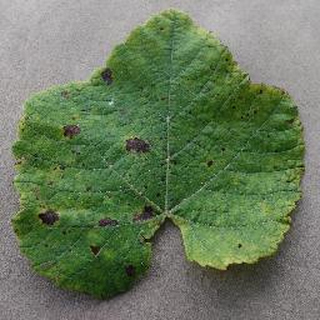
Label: grape_leaf_blight